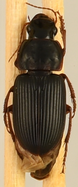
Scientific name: Harpalus pensylvanicus
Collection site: Blandy Experimental Farm NEON (BLAN), plot BLAN_002